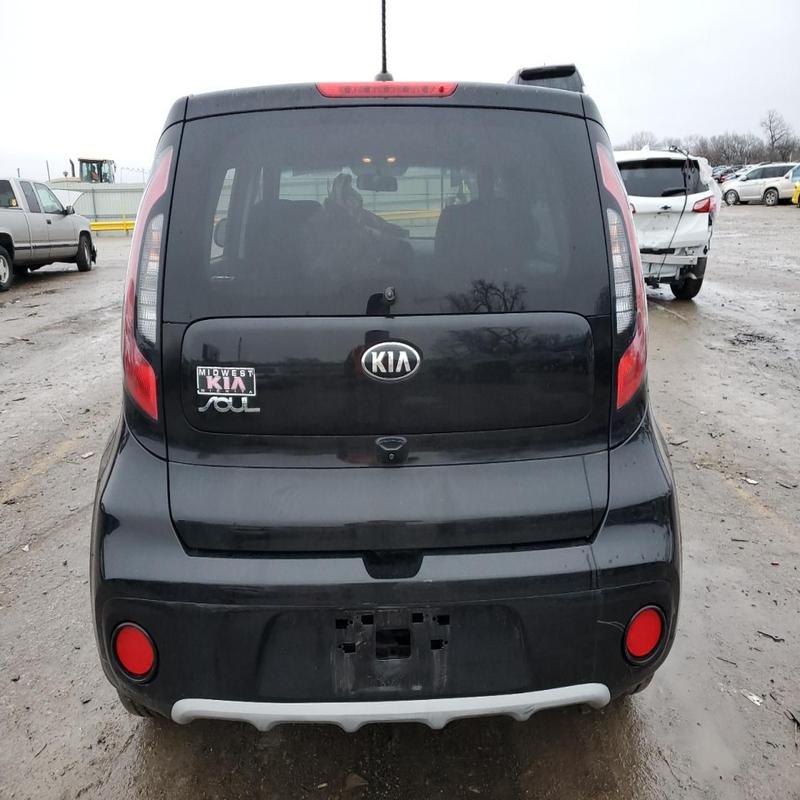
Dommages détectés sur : plaque d'immatriculation arrière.
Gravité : majeur